Herodian coinage

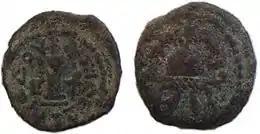
Largest coin of Herod the Great

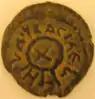
(Obverse) Second largest coin of Herod. Greek letter Chi within a diadem

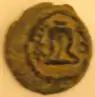
(Reverse) coin of Herod. Ceremonial bowl on a tripod

The coinage of Herod the Great continued the Jewish tradition of not depicting a graven image. However, a prutah of Herod was the first coin since the Persian period to depict a living creature—an eagle, which may have been an allusion to the golden eagle that Herod erected over the entrance to the Second Temple, and which caused such great offence to the Jews.